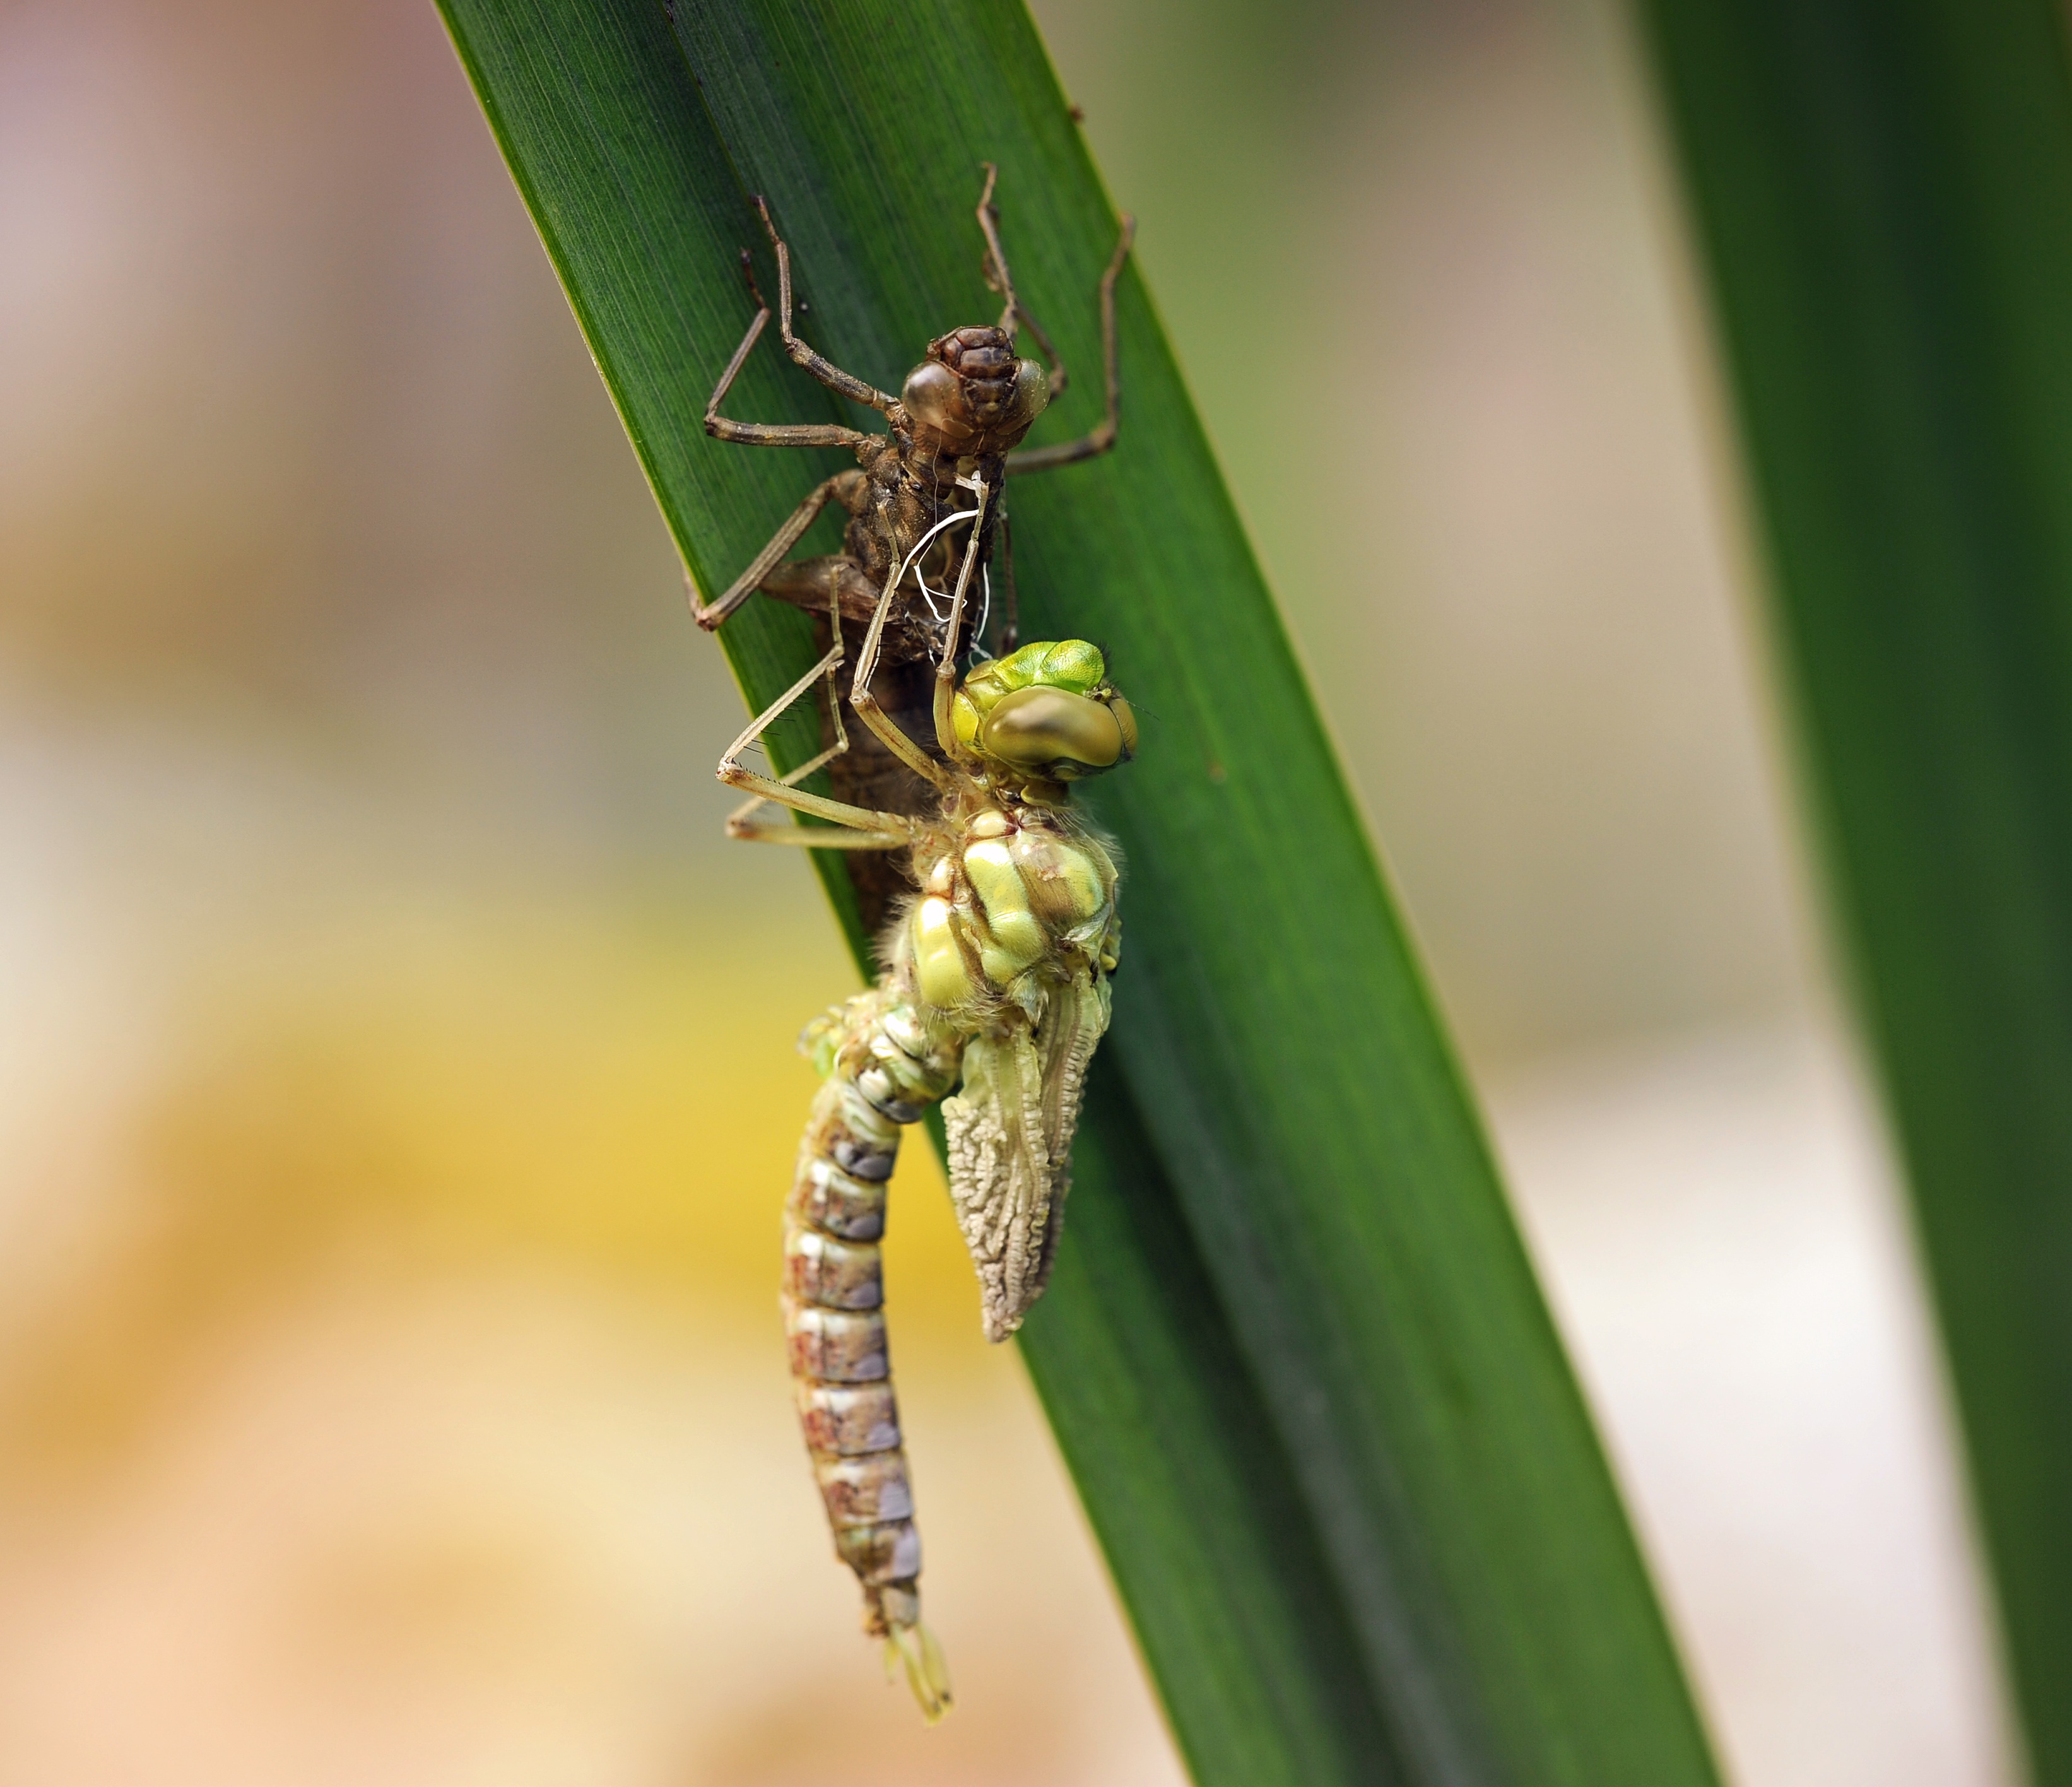
nature, photography, reed, green, insect, macro, fauna, invertebrate, close up, dragonfly, damselfly, larva, macro photography, young animal, arthropod, hatched, plant stem, dragonflies and damseflies